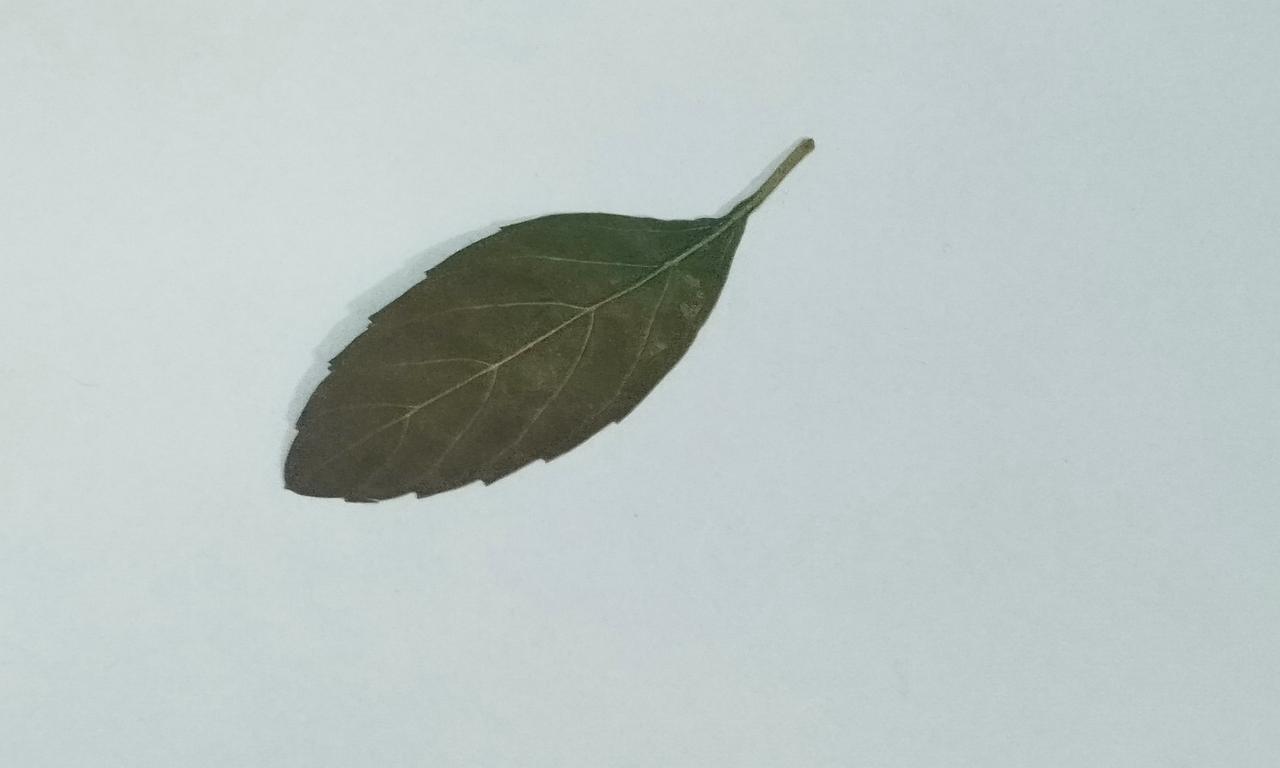
Label: Dried